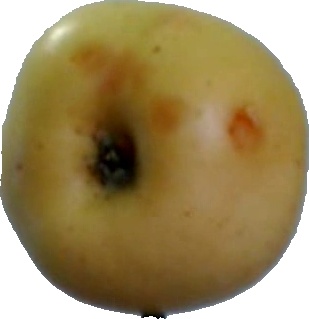
Label: apple_6